Rakatak

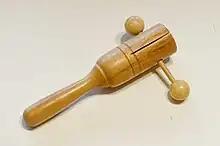
A Rakatak made of beech wood

The Rakatak is a percussion instrument that originates from Ghana. The rakatak is made of several calabash gourd shells attached to a long, narrow wooden shaft joined to the longer main wooden handle at a 90-degree angle. Rakataks are often used in traditional African ... music.